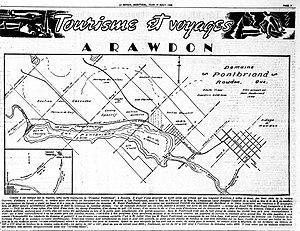
Plan du domaine Pontbriand paru dans le Devoir du 18 août 1948
Rawdon est une municipalité dans la municipalité régionale de comté de Matawinie au Québec située dans la région administrative de Lanaudière aux abords de la rivière Ouareau. Elle a pour slogan : « À Rawdon, la nature vous attend ! ».